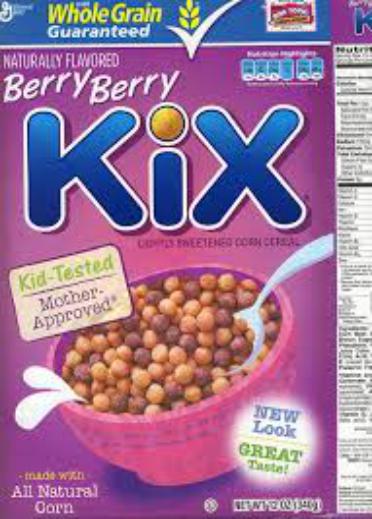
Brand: Berry Berry Kix
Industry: Food